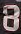
Number: 8